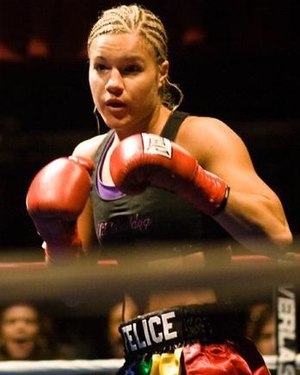
Felice Herrig
Herrig ved Muay Thai Mayhem XIV i New York
Felice Herrig er en amerikansk kickboxer, thai-bokser MMA-udøver som siden 2014 har konkurreret i organisationen Ultimate Fighting Championship.